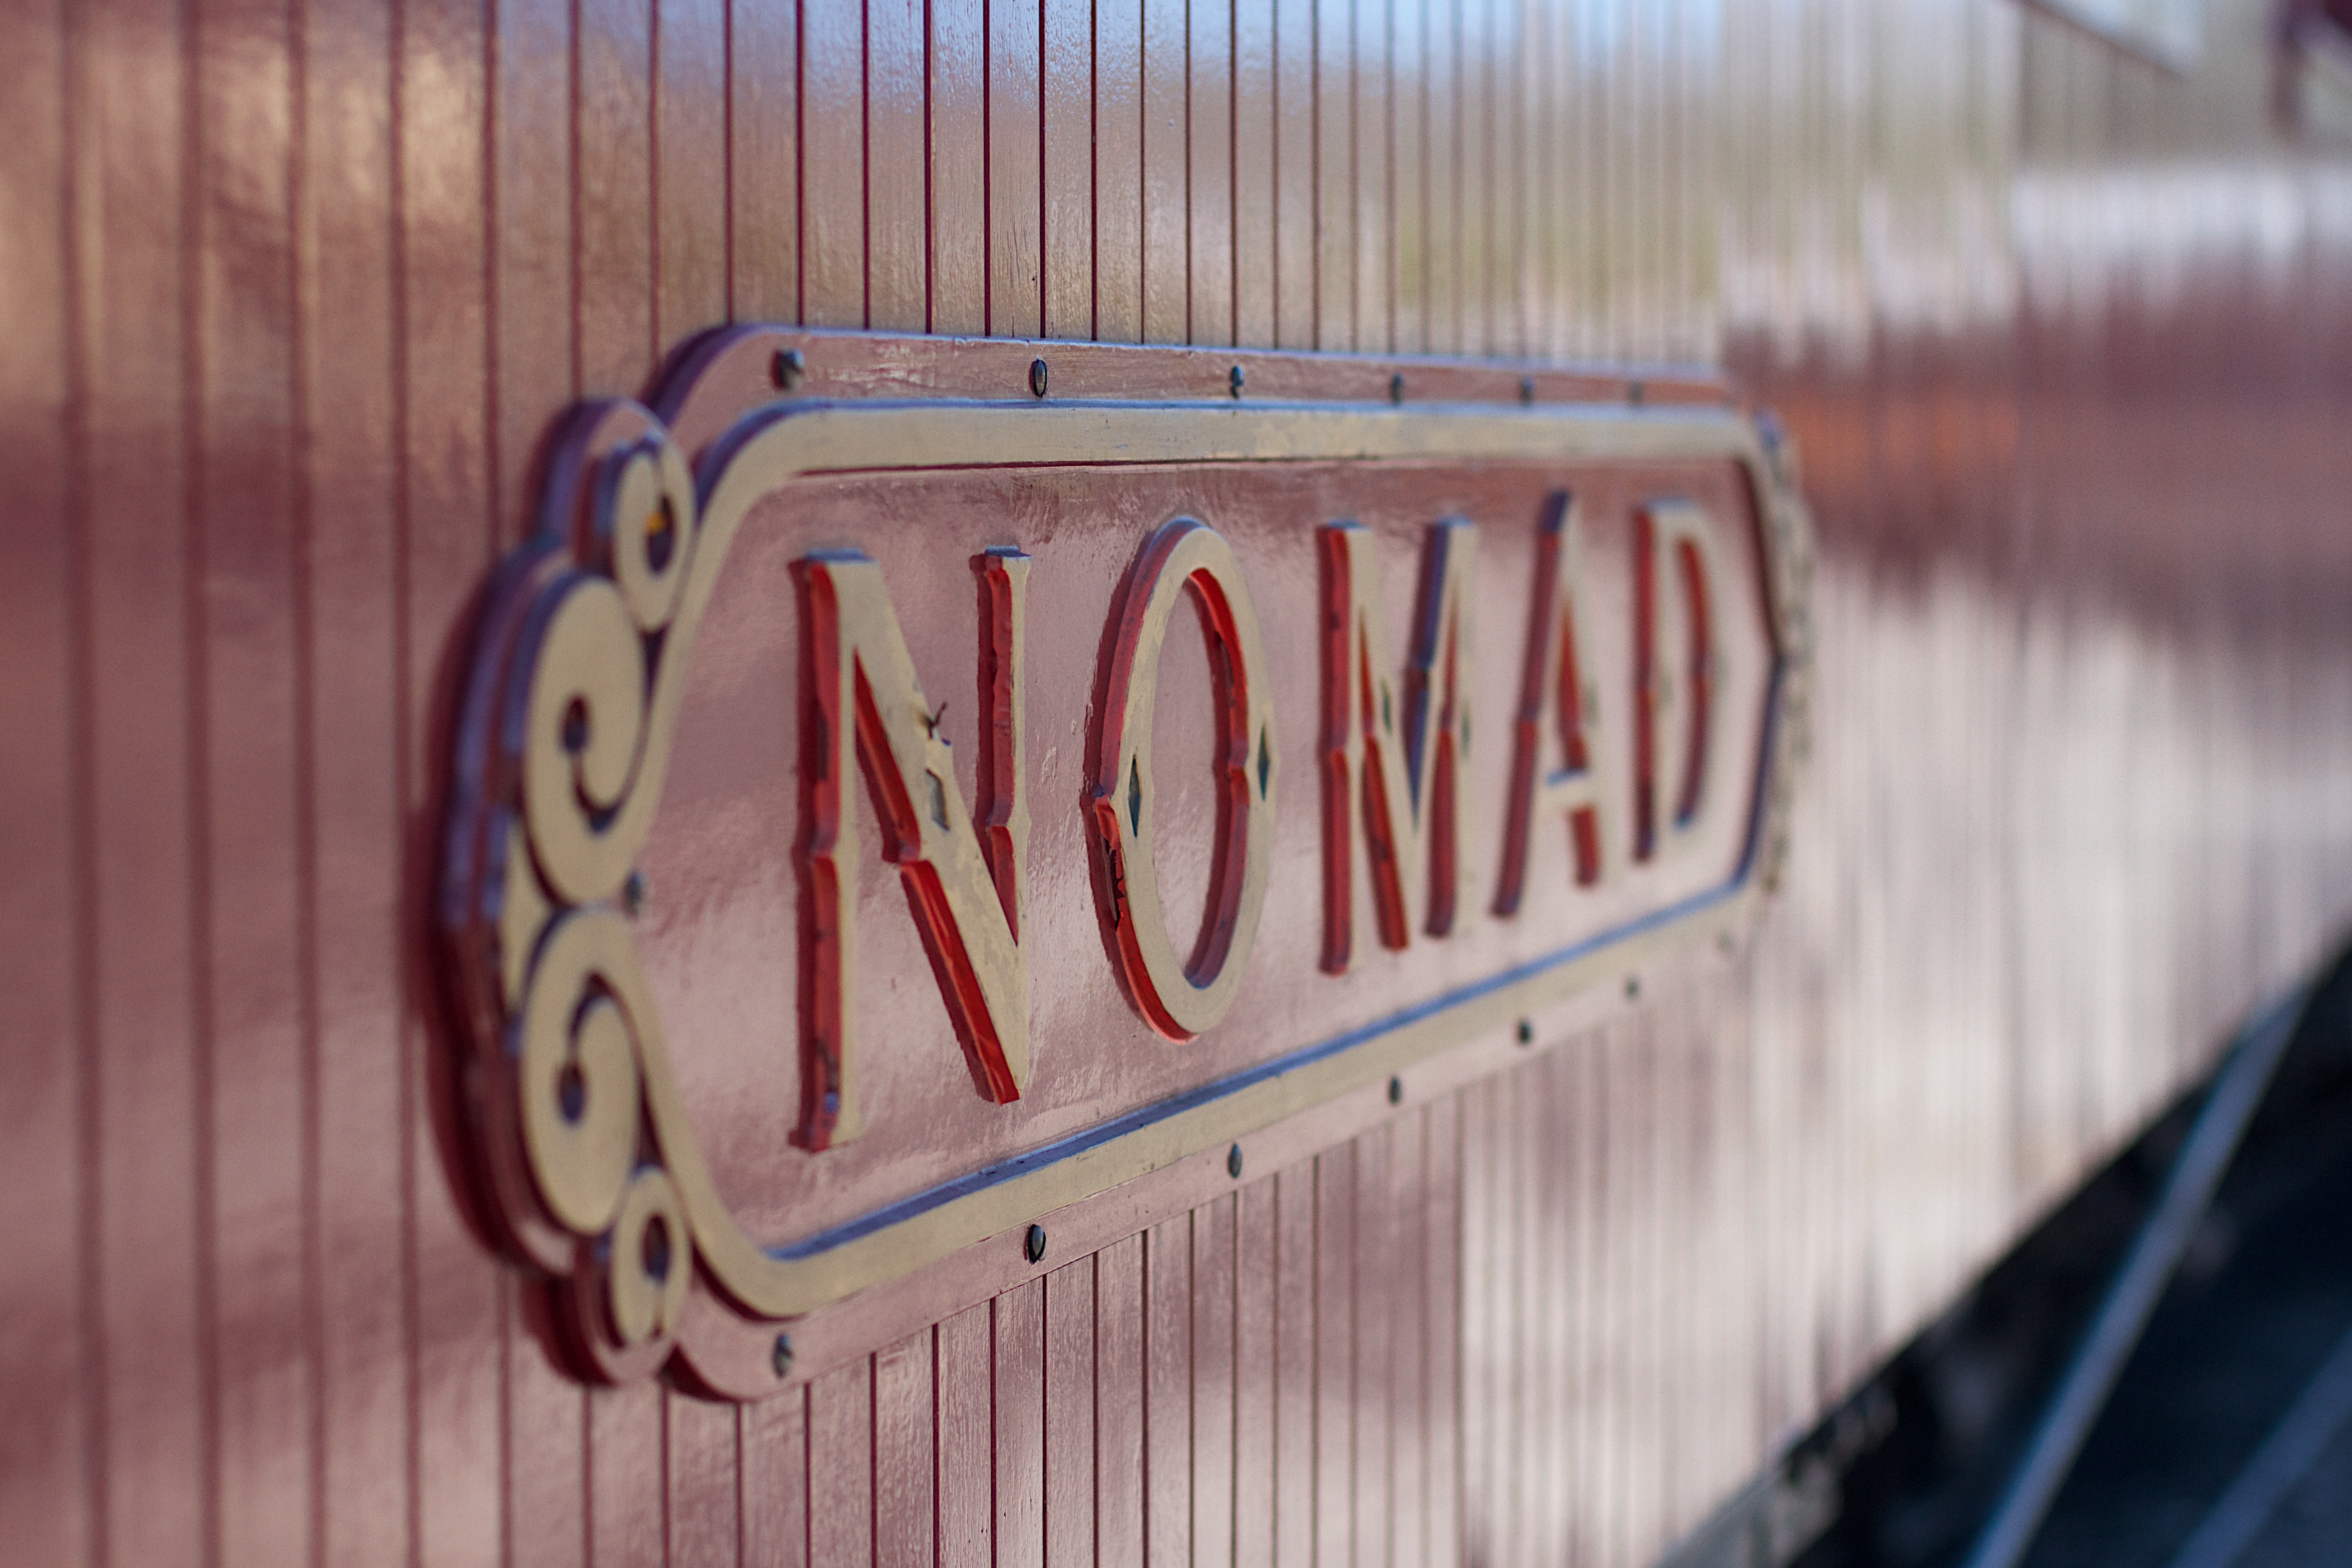
wood, number, sign, red, color, font, art, design, shape